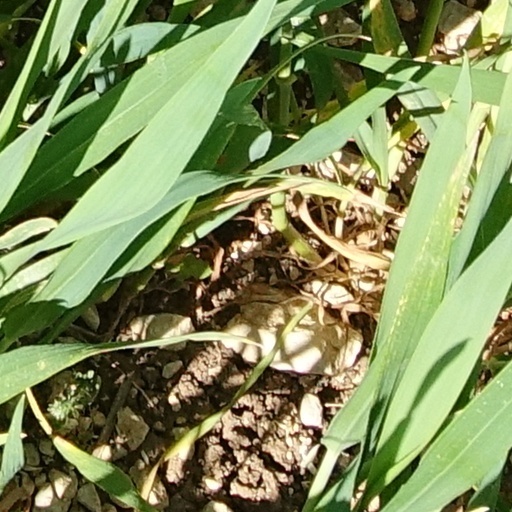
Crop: wheat